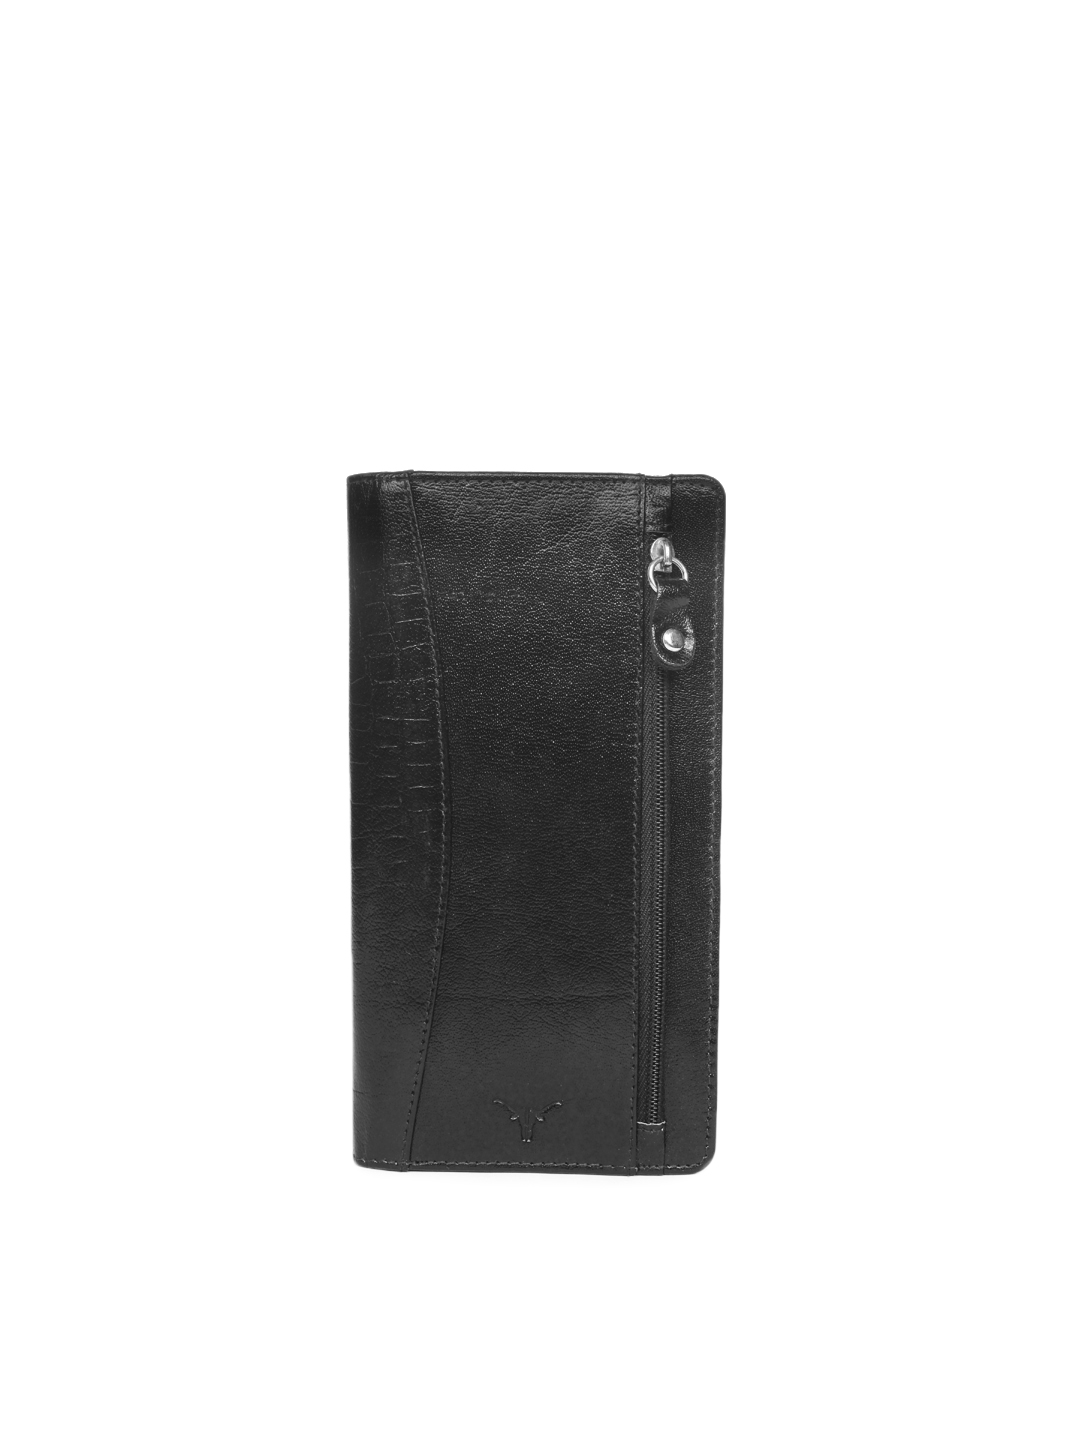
Hidekraft Women Black Wallet
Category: Accessories / Wallets / Wallets
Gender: Women
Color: Black
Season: Summer 2012
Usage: Casual